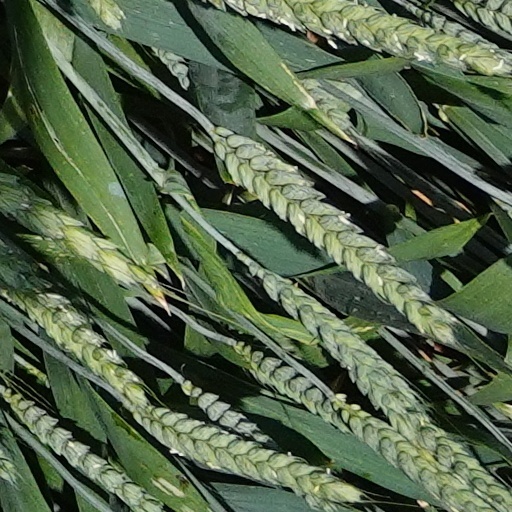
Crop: wheat